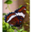
Label: butterfly